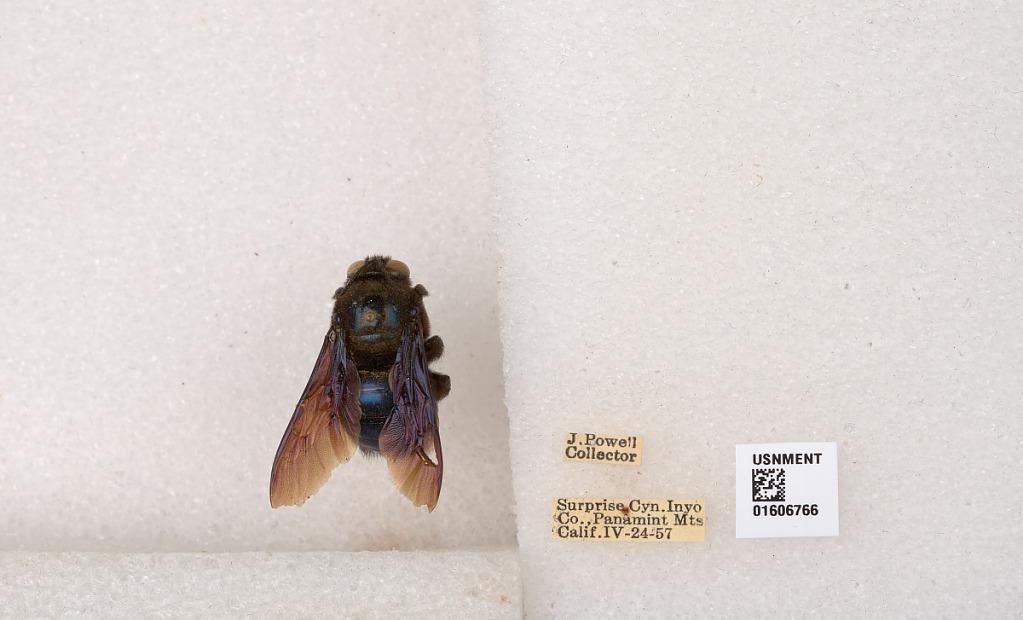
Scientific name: Xylocopa (Xylocopoides) californica arizonensis Cresson
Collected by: J. Powell
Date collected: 1957-4-24
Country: United States
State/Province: California
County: Inyo
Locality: Surprise Canyon, Panamint Mountains
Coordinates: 36.1005, -117.201